Rip Slyme

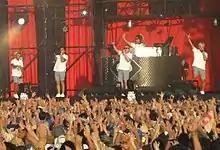
2016

Rip Slyme (often stylized as RIP SLYME) is a Japanese hip hop group composed of four MCs (Ryo-Z, Ilmari, Pes & Su) and a DJ, Fumiya. Their sound is influenced by old-school hip hop and other western rappers such as The Pharcyde, De La Soul, Public Enemy, Jurassic 5, the Beastie Boys, DJ Premier and Leaders of the New School.